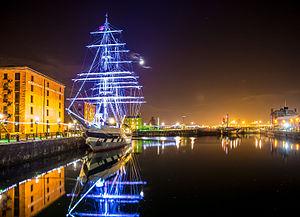
Le Stavros S. Niarchos est un brick moderne à coque acier de 59 m de long, lancé en 2000, dans le chantier naval de l'Appledore au Royaume-Uni.